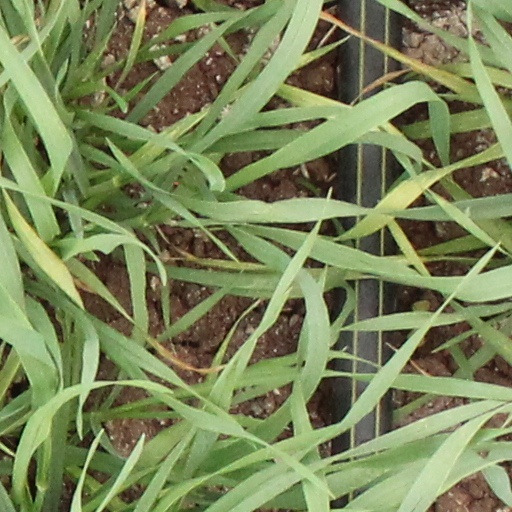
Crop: wheat